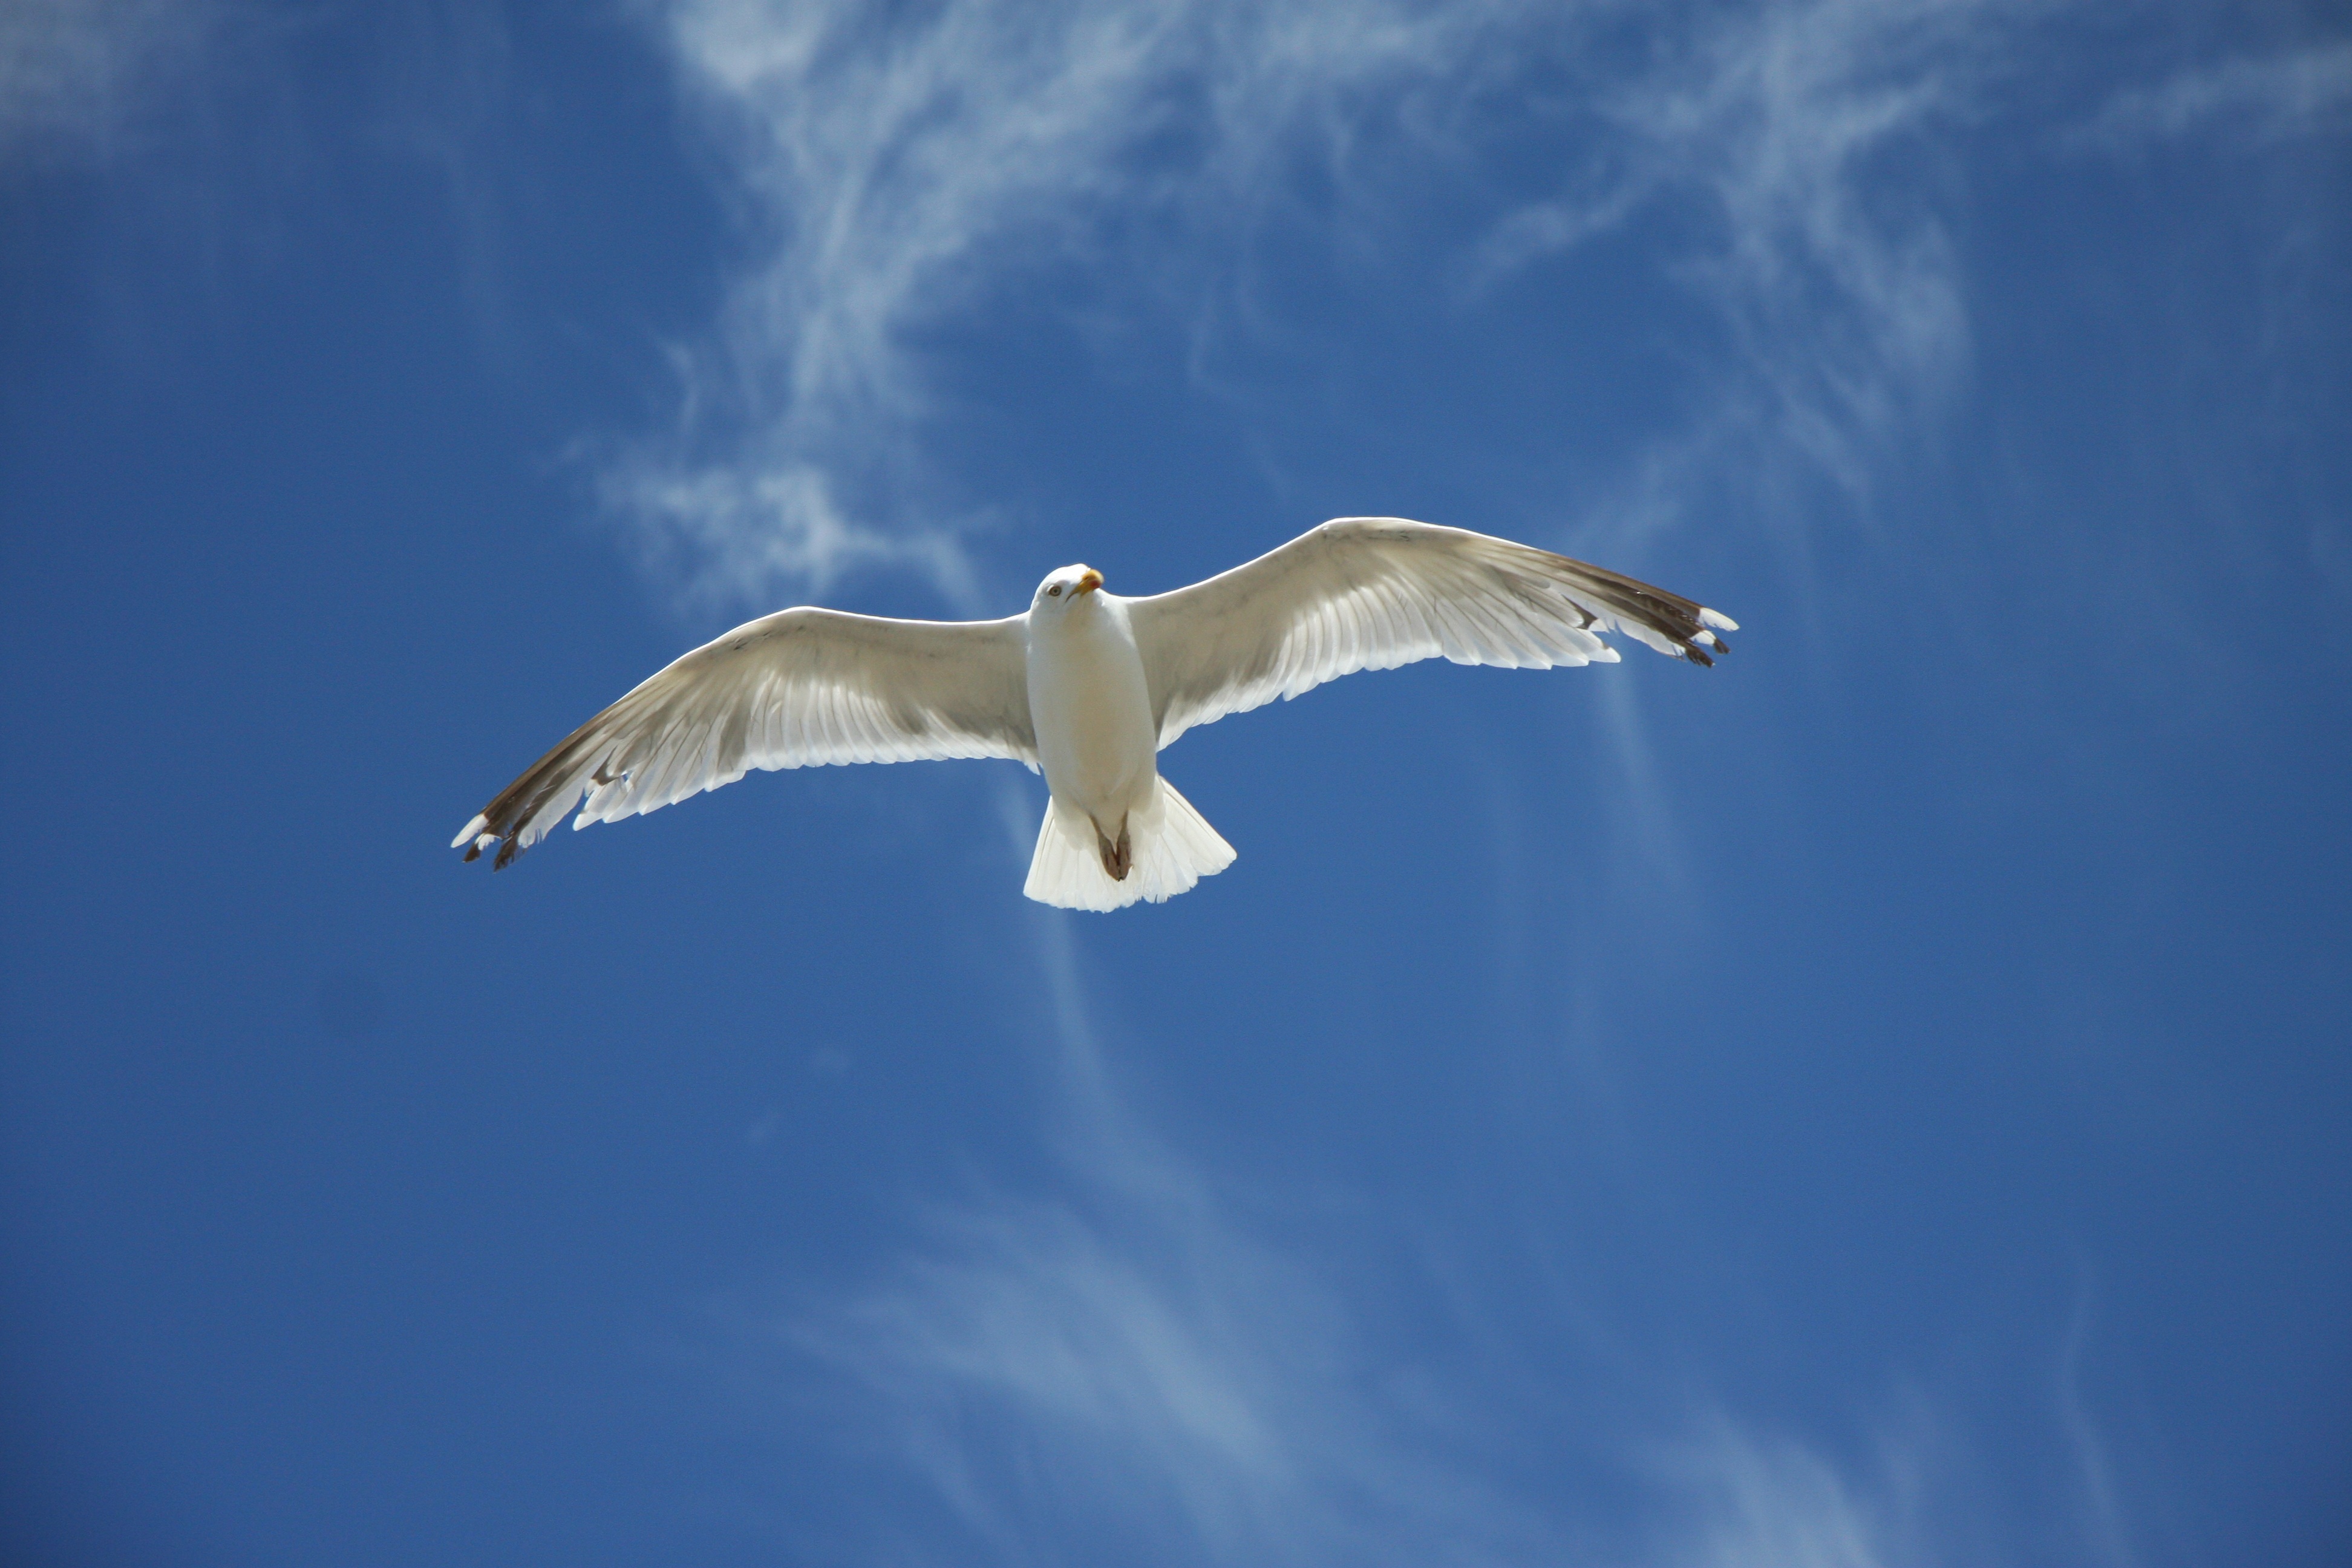
bird, wing, sky, seabird, fly, gull, beak, flight, blue, freedom, blue sky, birds, gulls, free, clouds, animals, vertebrate, albatross, mood, sublime, harmony, pride, bird flight, charadriiformes, european herring gull